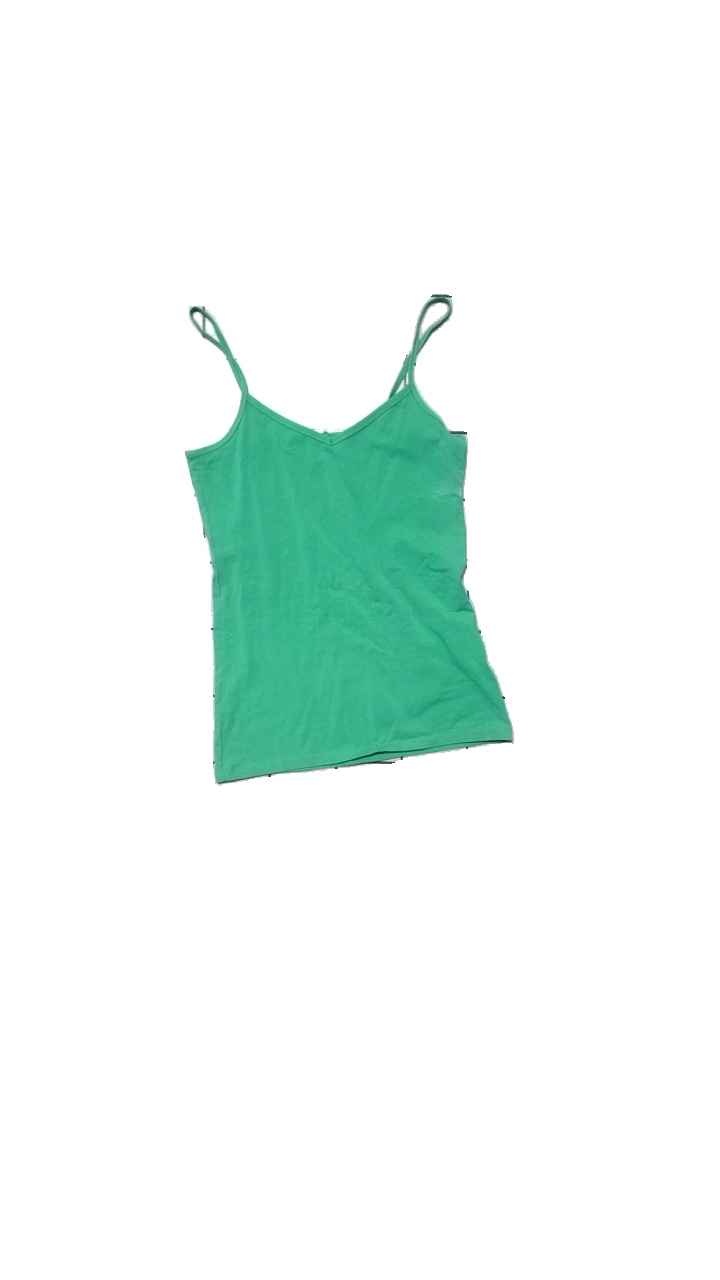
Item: Tank Top (Ladies)
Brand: Only
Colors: Green
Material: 95% cotton, 5% elastane
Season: All
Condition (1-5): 2
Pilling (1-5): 5
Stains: Major
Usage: Export
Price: <50